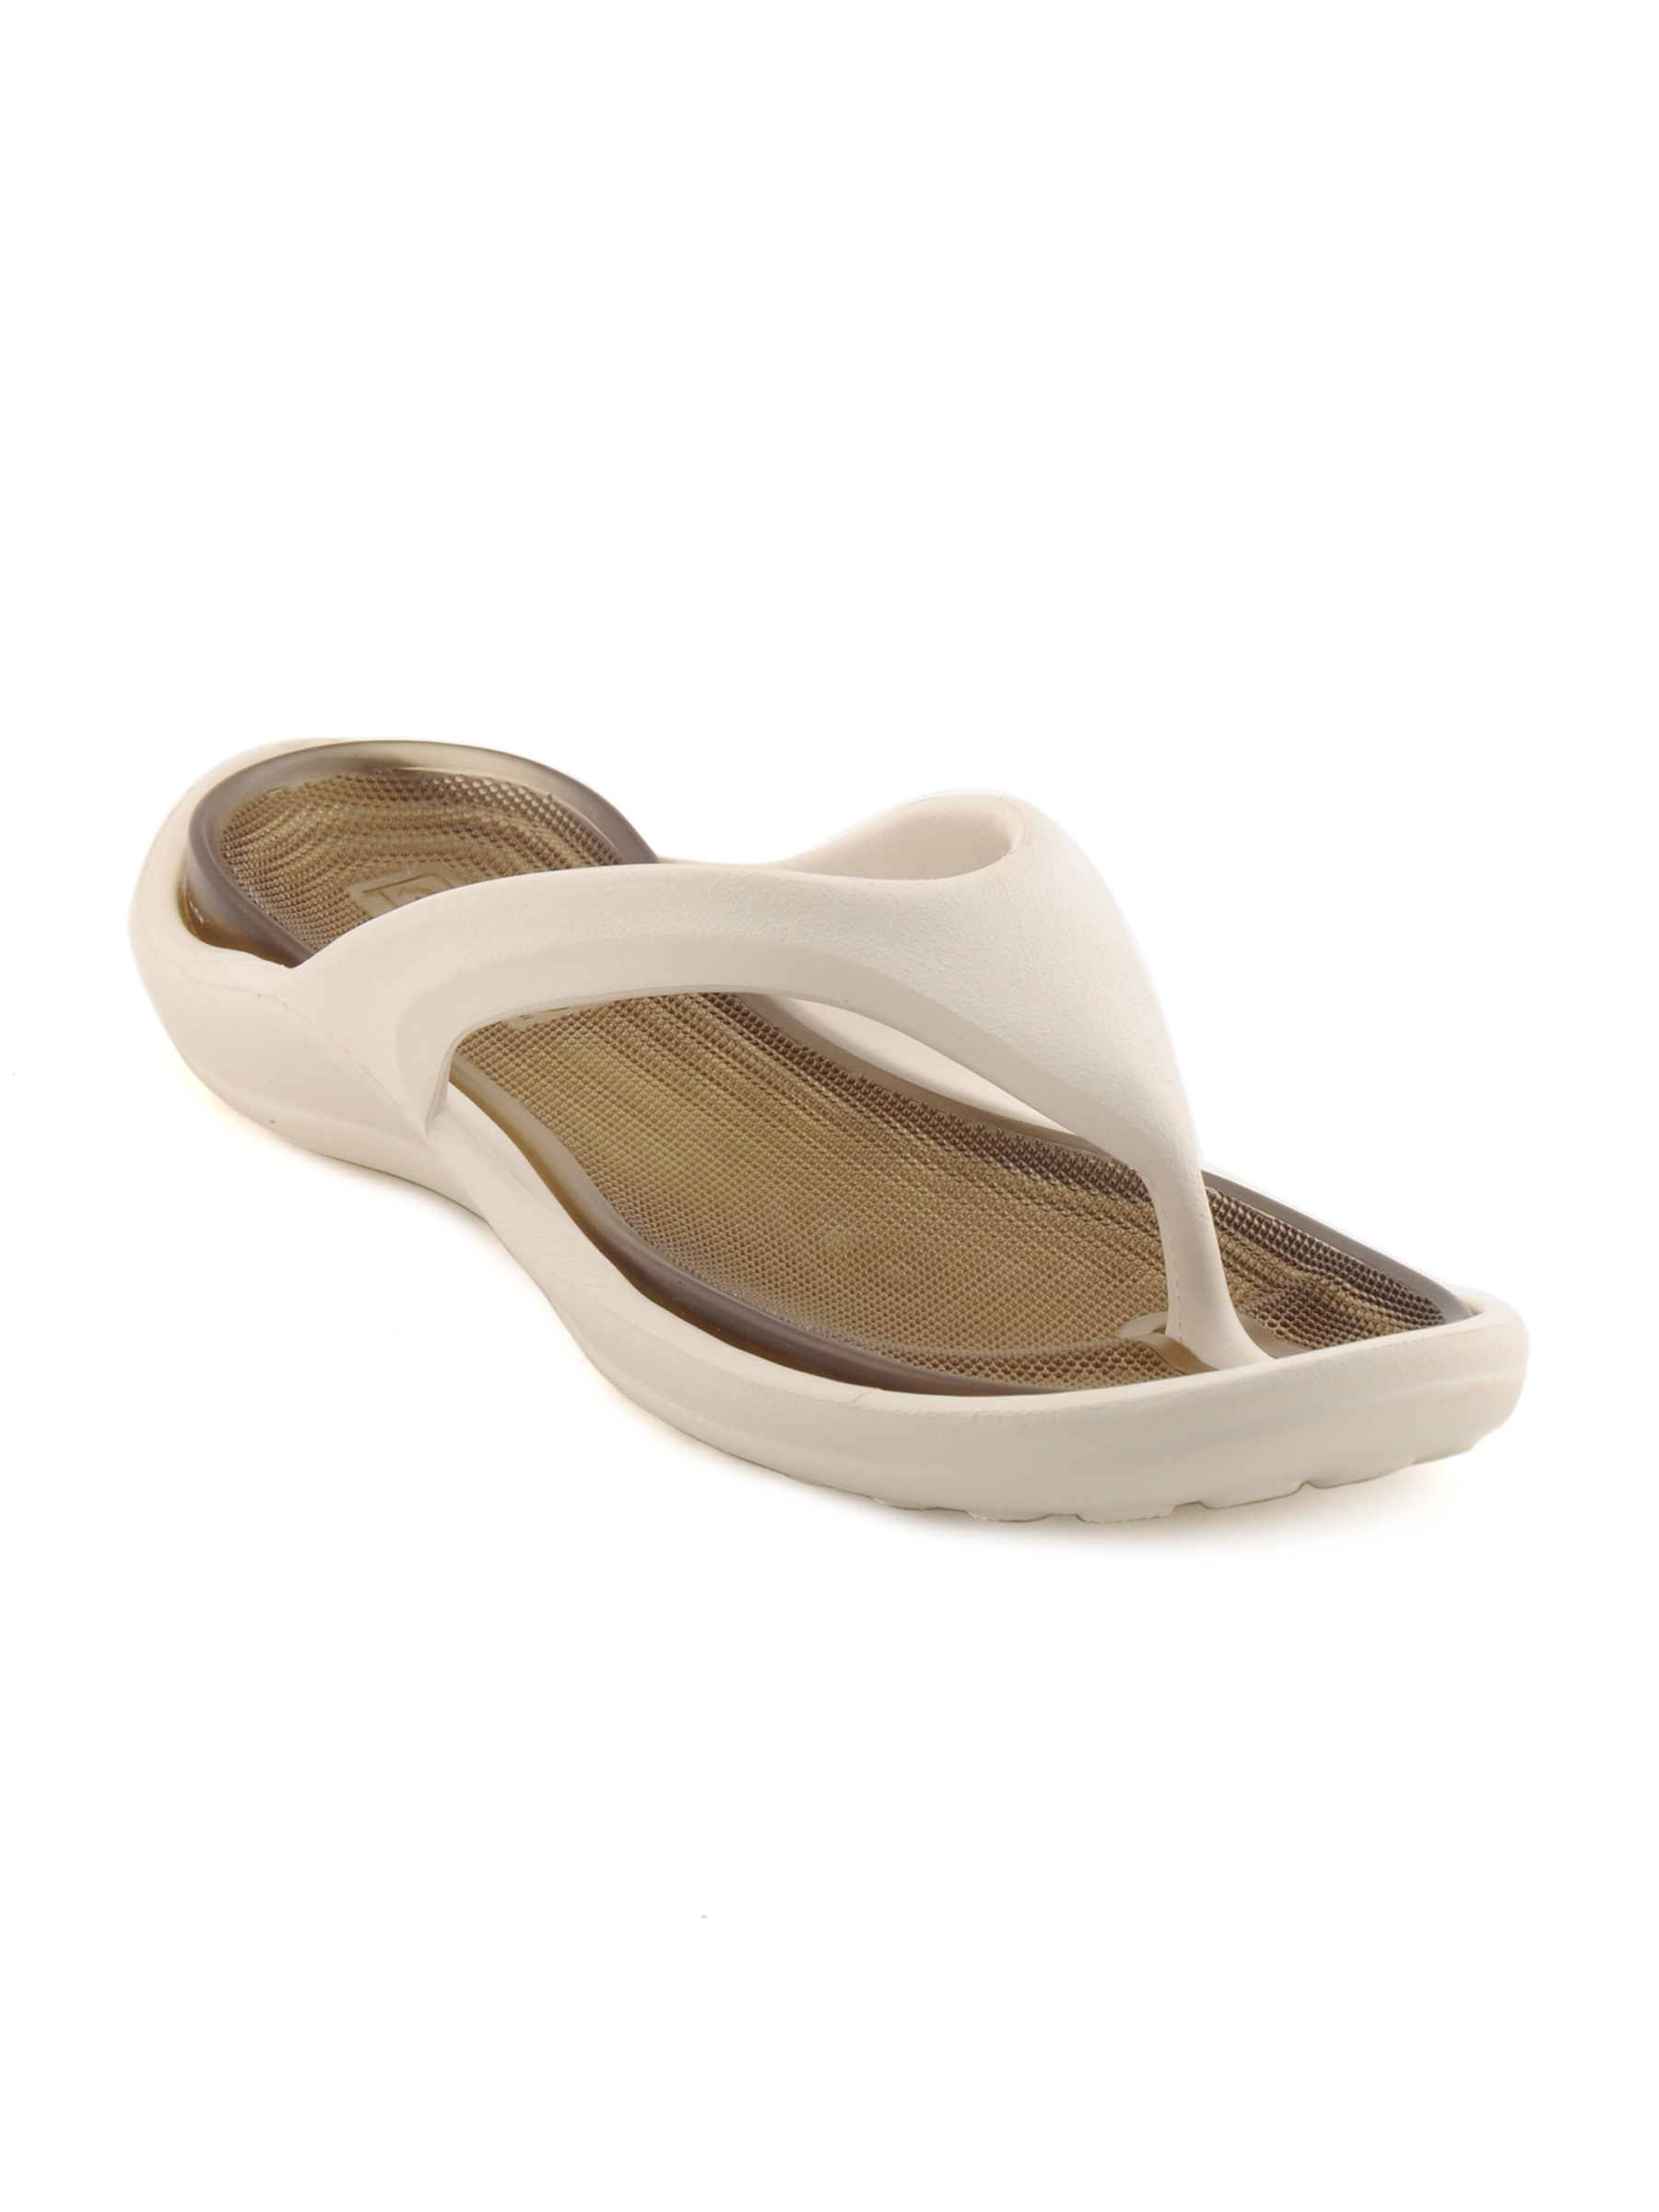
Lotto Men XL Water Man White Slippers
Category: Footwear / Flip Flops / Flip Flops
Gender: Men
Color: White
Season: Fall 2011
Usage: Casual